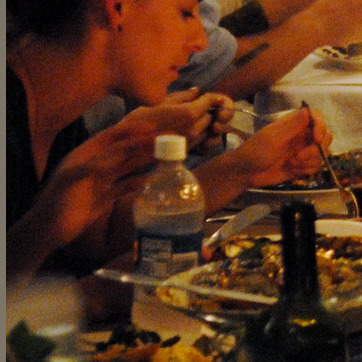
Material: plastic